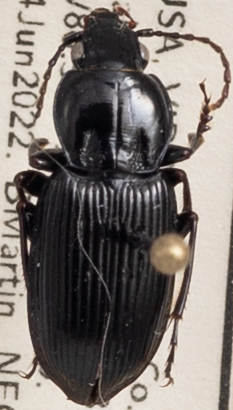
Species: Pterostichus mutus
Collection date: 2022-06-14
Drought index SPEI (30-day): -0.03
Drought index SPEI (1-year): -1.01
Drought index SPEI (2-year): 0.1